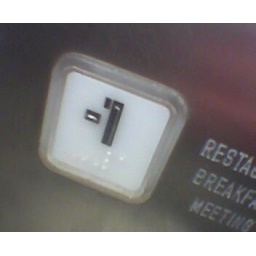
The floor beneath the ground floor is negative one. The ground floor is zero.